Ring Oak Plantation

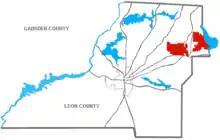
Location of Ring Oak Plantation in 1967

The Ingalls also made purchases of Chemonie Plantation originally owned by George Noble Jones. In 1949, Ingalls and Ireland purchased the Foshalee Plantation.